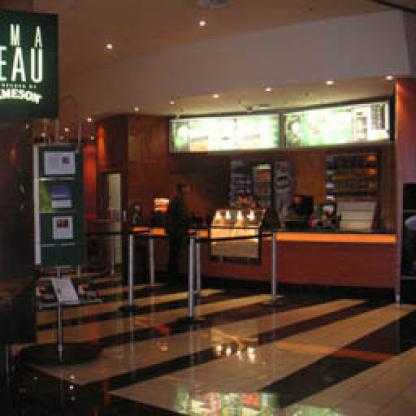
Scene: Indoor